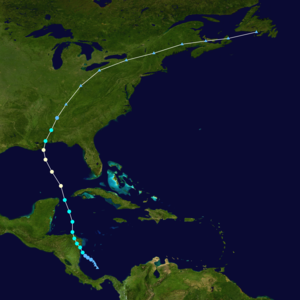
L’ouragan Nate est le quinzième système tropical, en excluant la tempête tropicale potentielle Dix, de la saison 2017 dans l'océan Atlantique nord. Elle est devenue une tempête tropicale le 4 octobre au large de la côte du Nicaragua puis s'est dirigé vers le canal du Yucatán avant de devenir un ouragan dans le golfe du Mexique. Il a atteint le maximum de la catégorie 1 avant de frapper la côte de Louisiane et du Mississippi, puis s'est rapidement affaibli en entrant dans les terres et est devenu post-tropical le 9 octobre en se dirigeant vers le nord-est.
La saison cyclonique 2017 dans l'océan Atlantique nord devait s'étendre officiellement du 1ᵉʳ juin au 30 novembre 2017 selon la définition de l'Organisation météorologique mondiale. Elle fait partie de la série de catastrophes environnementales de l'été 2017. C'est la première année que le National Hurricane Center américain a commencé à émettre des avis et avertissements pour des « cyclones tropicaux potentiels », des perturbations qui n'ont pas encore atteint au moins le stade de dépressions tropicales mais qui ont une probabilité élevée de le devenir et qui peuvent causer des effets importants aux terres dans les 48 heures suivantes. Les avis pour ces tempêtes potentielles auront le même contenu que les avis normaux mais incluront la probabilité de développement.